Les Salles-du-Gardon

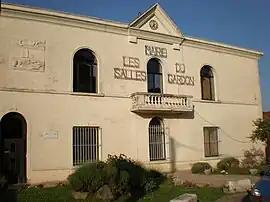
Town hall

Les Salles-du-Gardon is a commune in the Gard department in southern France.